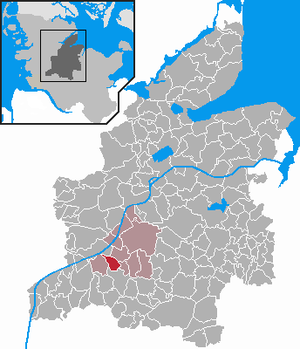
Embühren est une municipalité allemande située dans le land du Schleswig-Holstein et dans l'arrondissement de Rendsburg-Eckernförde. En 2015, sa population est de 221 habitants.